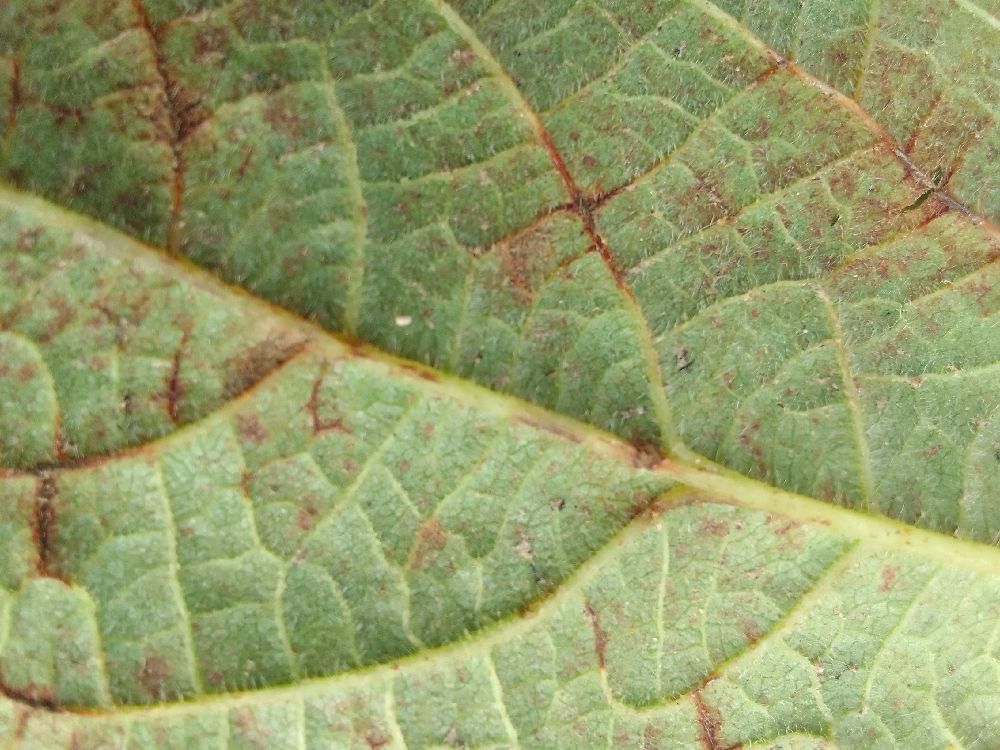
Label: anthracnose